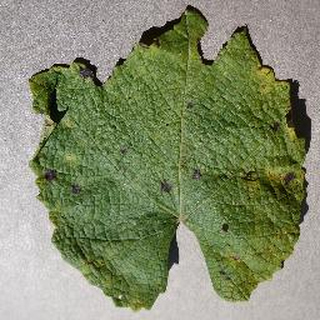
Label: grape_leaf_blight